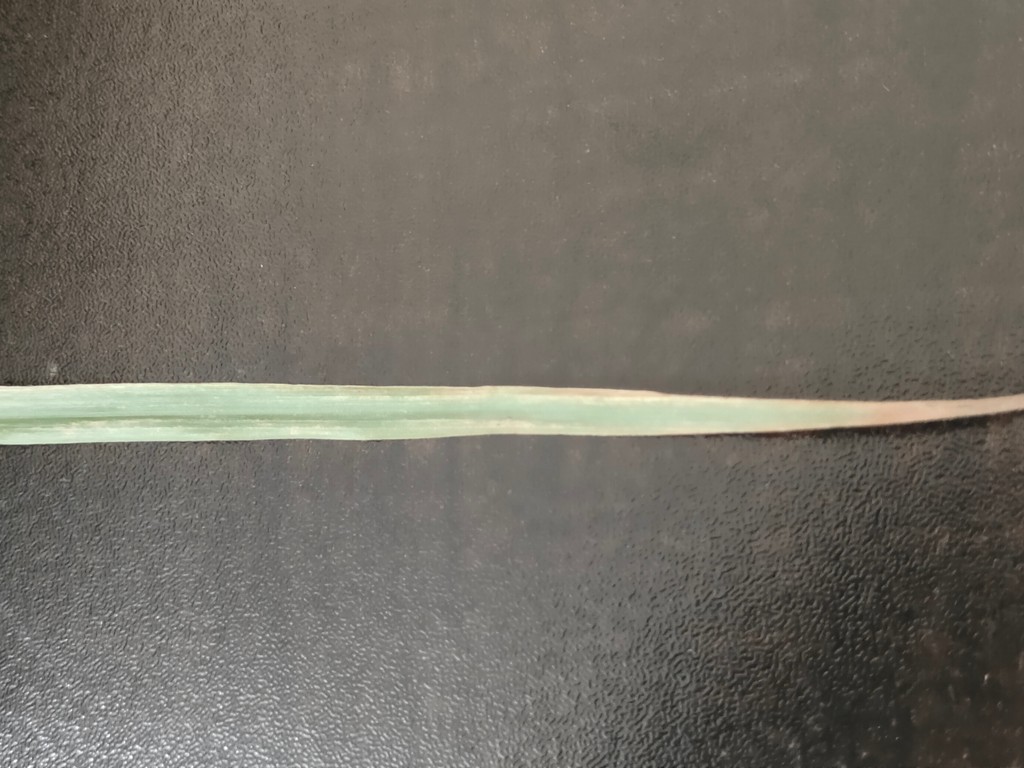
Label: Unhealthy